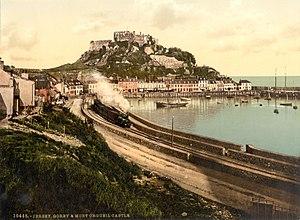
Le Jersey Eastern Railways est le nom d'un des deux réseaux ferrés de l'île de Jersey. Il est ouvert au public en 1873 et fermé définitivement en 1929.